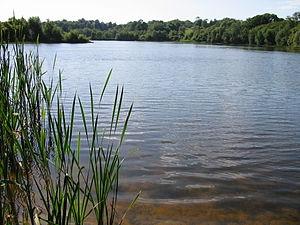
Les étangs formés par les carrières de Kaolin
Lanvénégen [lɑ̃veneʒɛ̃] est une commune française située dans le département du Morbihan, en région Bretagne.